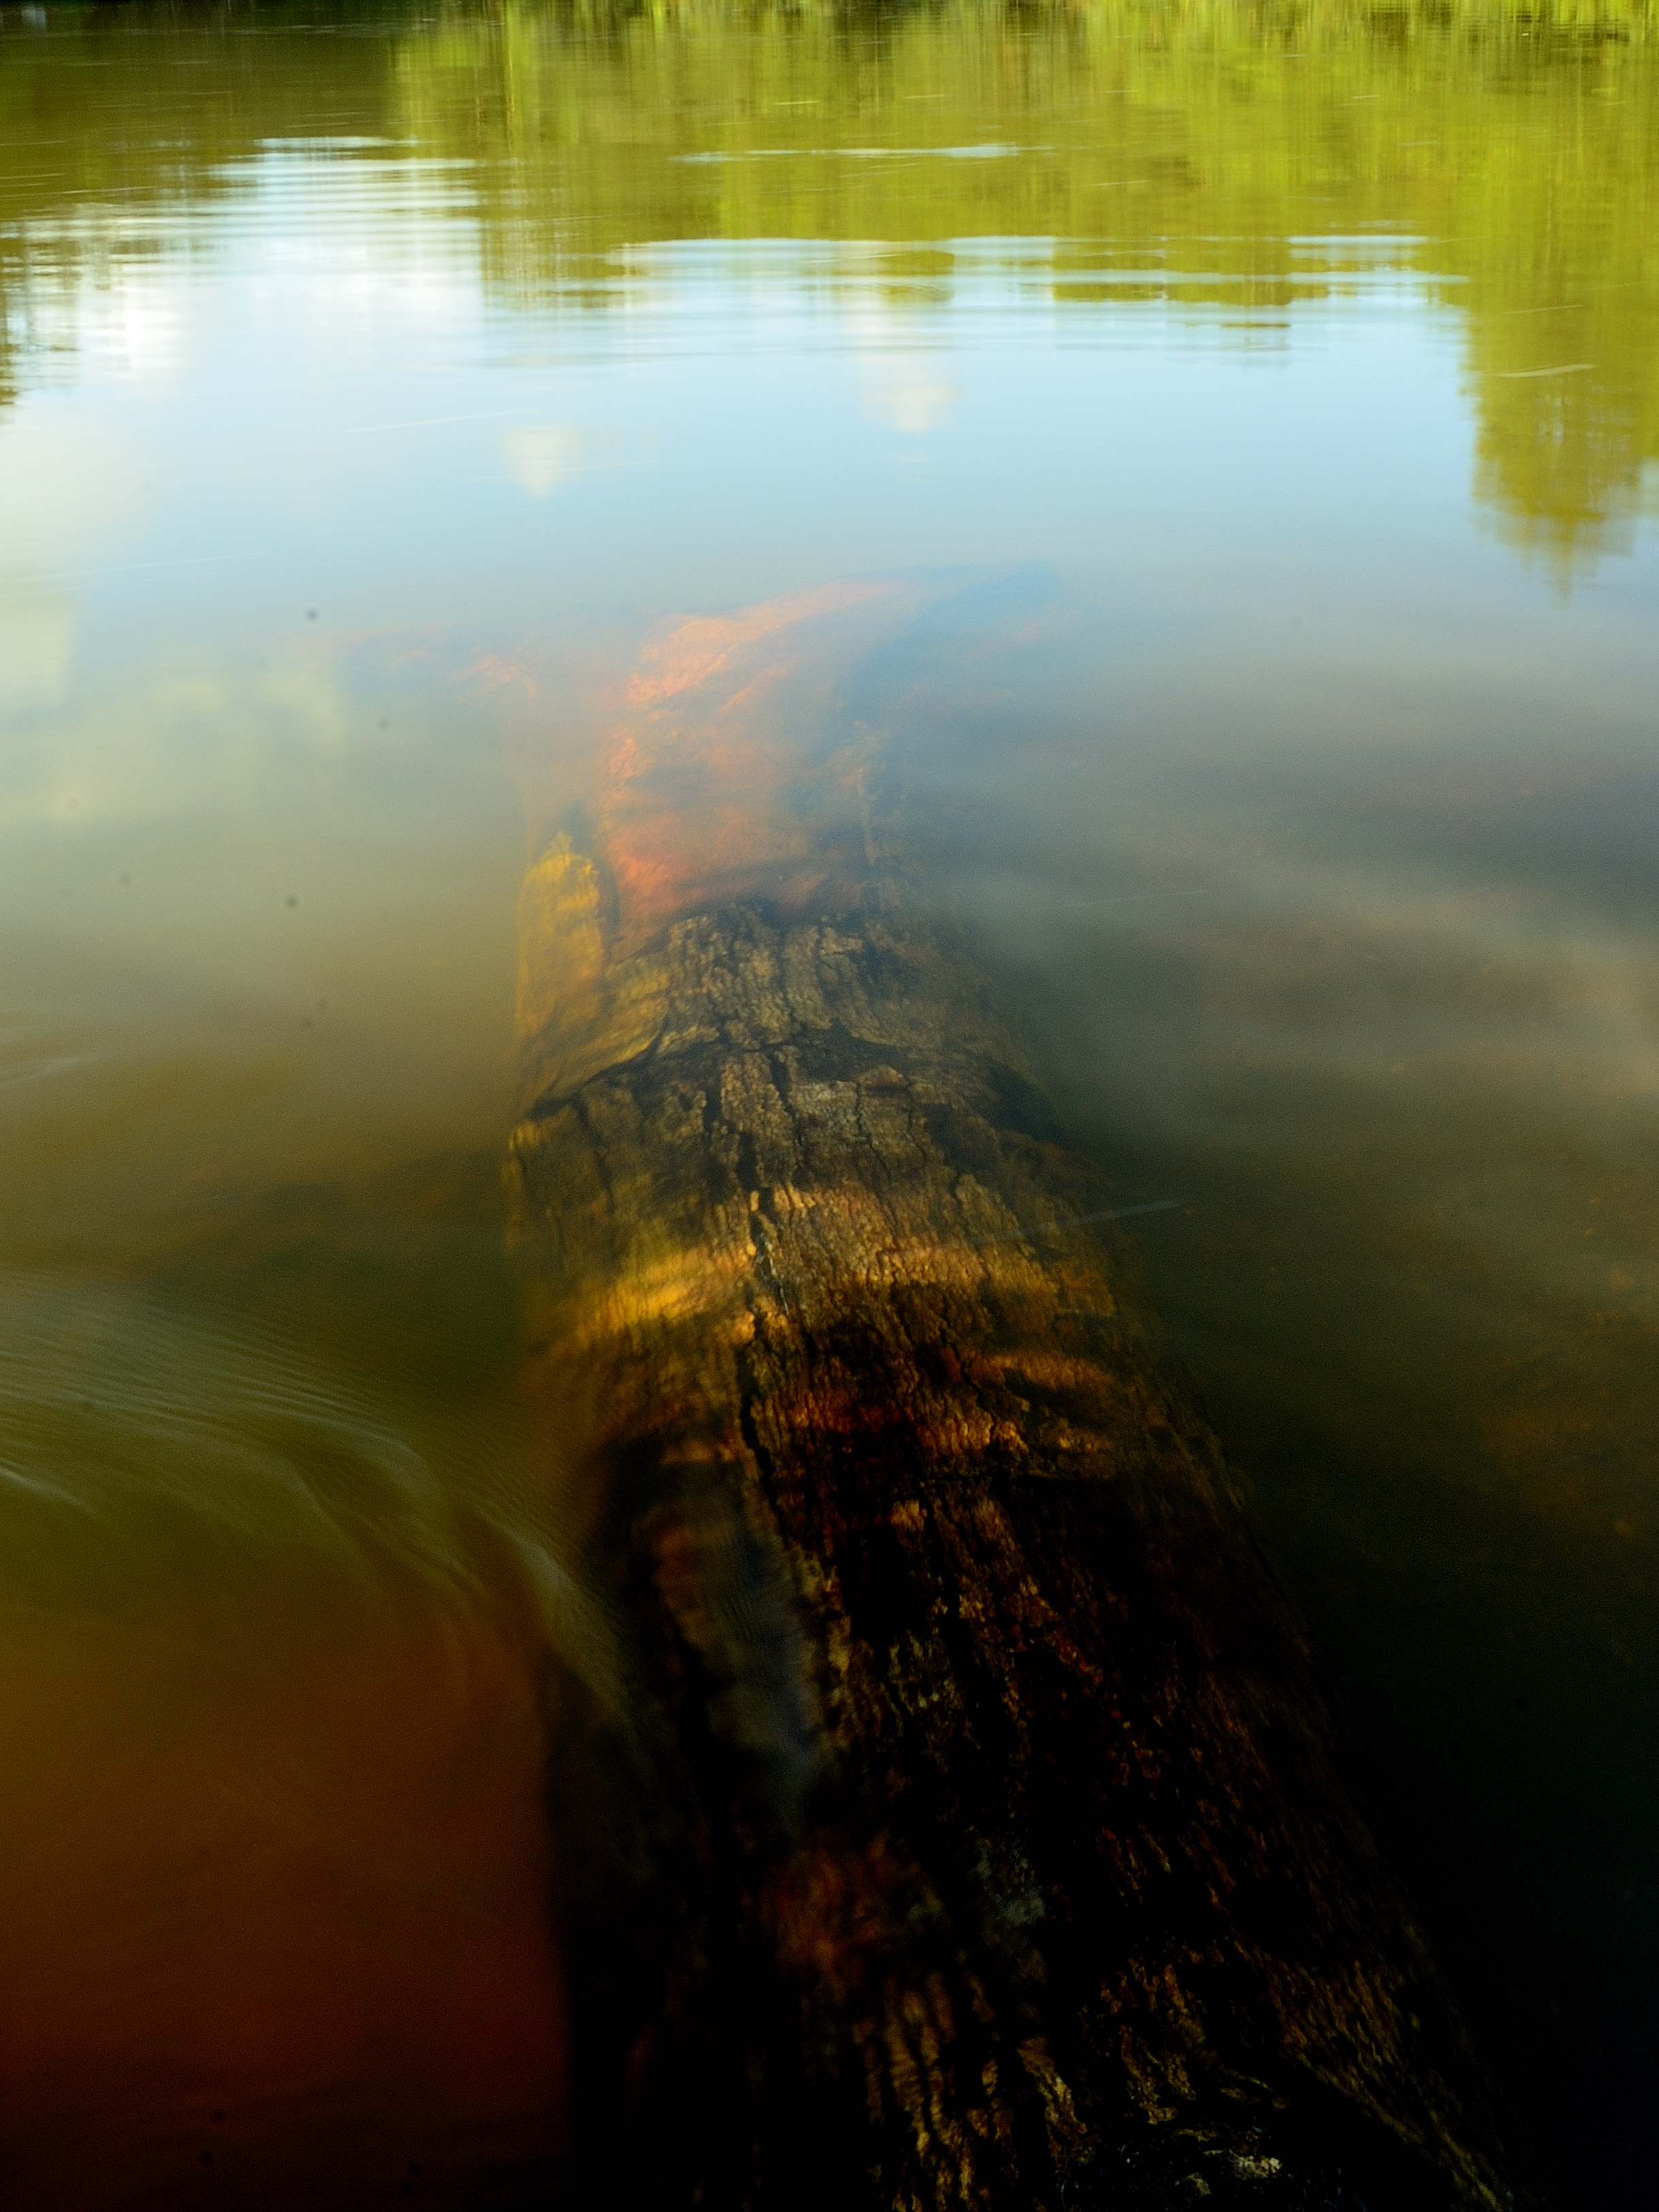
sea, tree, water, nature, grass, light, cloud, sky, sun, sunrise, sunset, mist, sunlight, morning, leaf, wave, lake, dawn, atmosphere, dusk, evening, reflection, autumn, agua, mini, valle, arroyo, eldorado, piray, misiones, hermoso, atmospheric phenomenon, atmosphere of earth